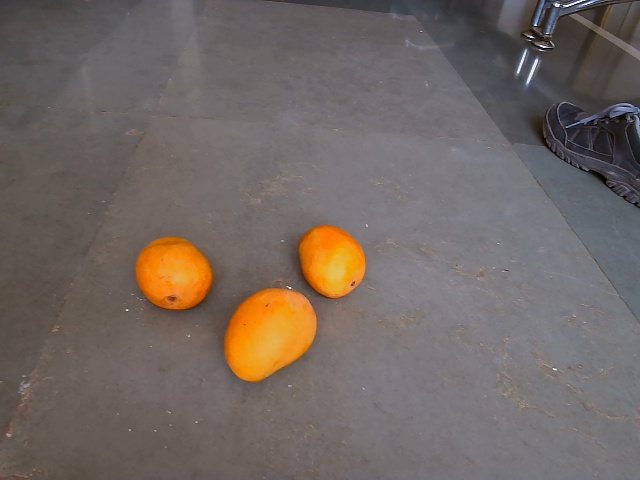
Label: Ripe_Mango